Rogue Pictures

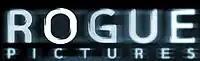
Rogue Pictures logo, used from 2004 to 2010

In 2008, Relativity Media approached Universal about buying the company, a move described in the entertainment media as "bold." The following year, Relativity completed acquisition of the company. At the time of purchase, Rogue Pictures had more than two dozen titles in its library, four upcoming films, and more than thirty projects in development. This deal was part of Relativity Media reupping its agreement with Universal Pictures that would extend until 2015, and Universal would retain a distribution stake in future Rogue films. On May 7, 2009, Relativity decided to turn the Rogue branding into a consumer brand that was used by the studio.